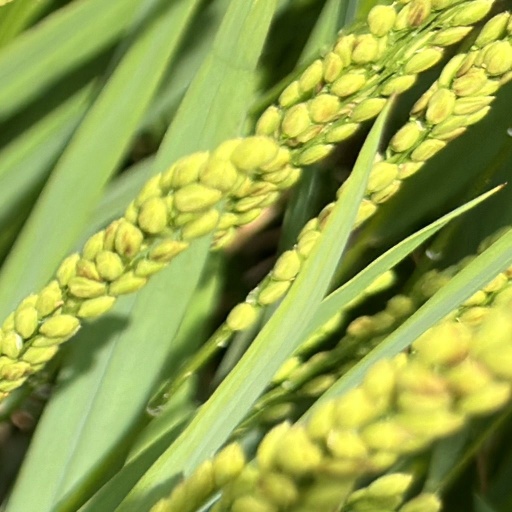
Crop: rice